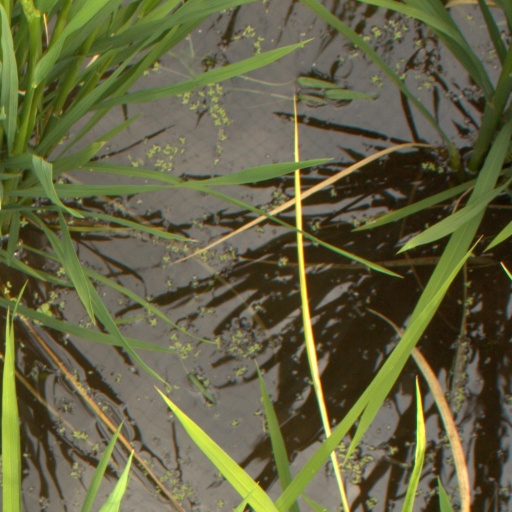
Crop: rice